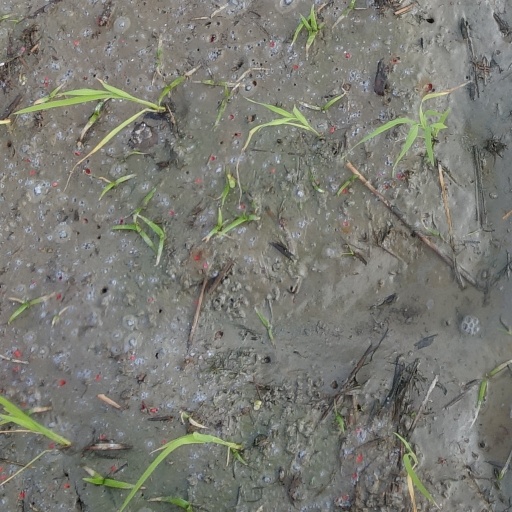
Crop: rice